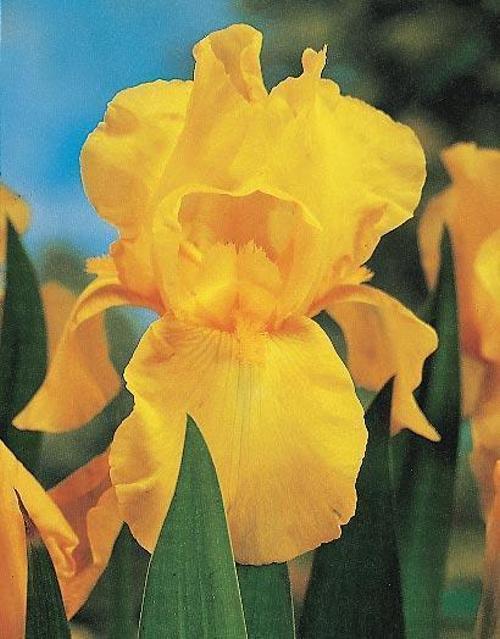
Label: bearded iris